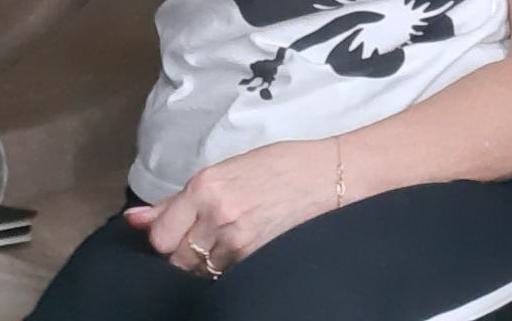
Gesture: no_gesture